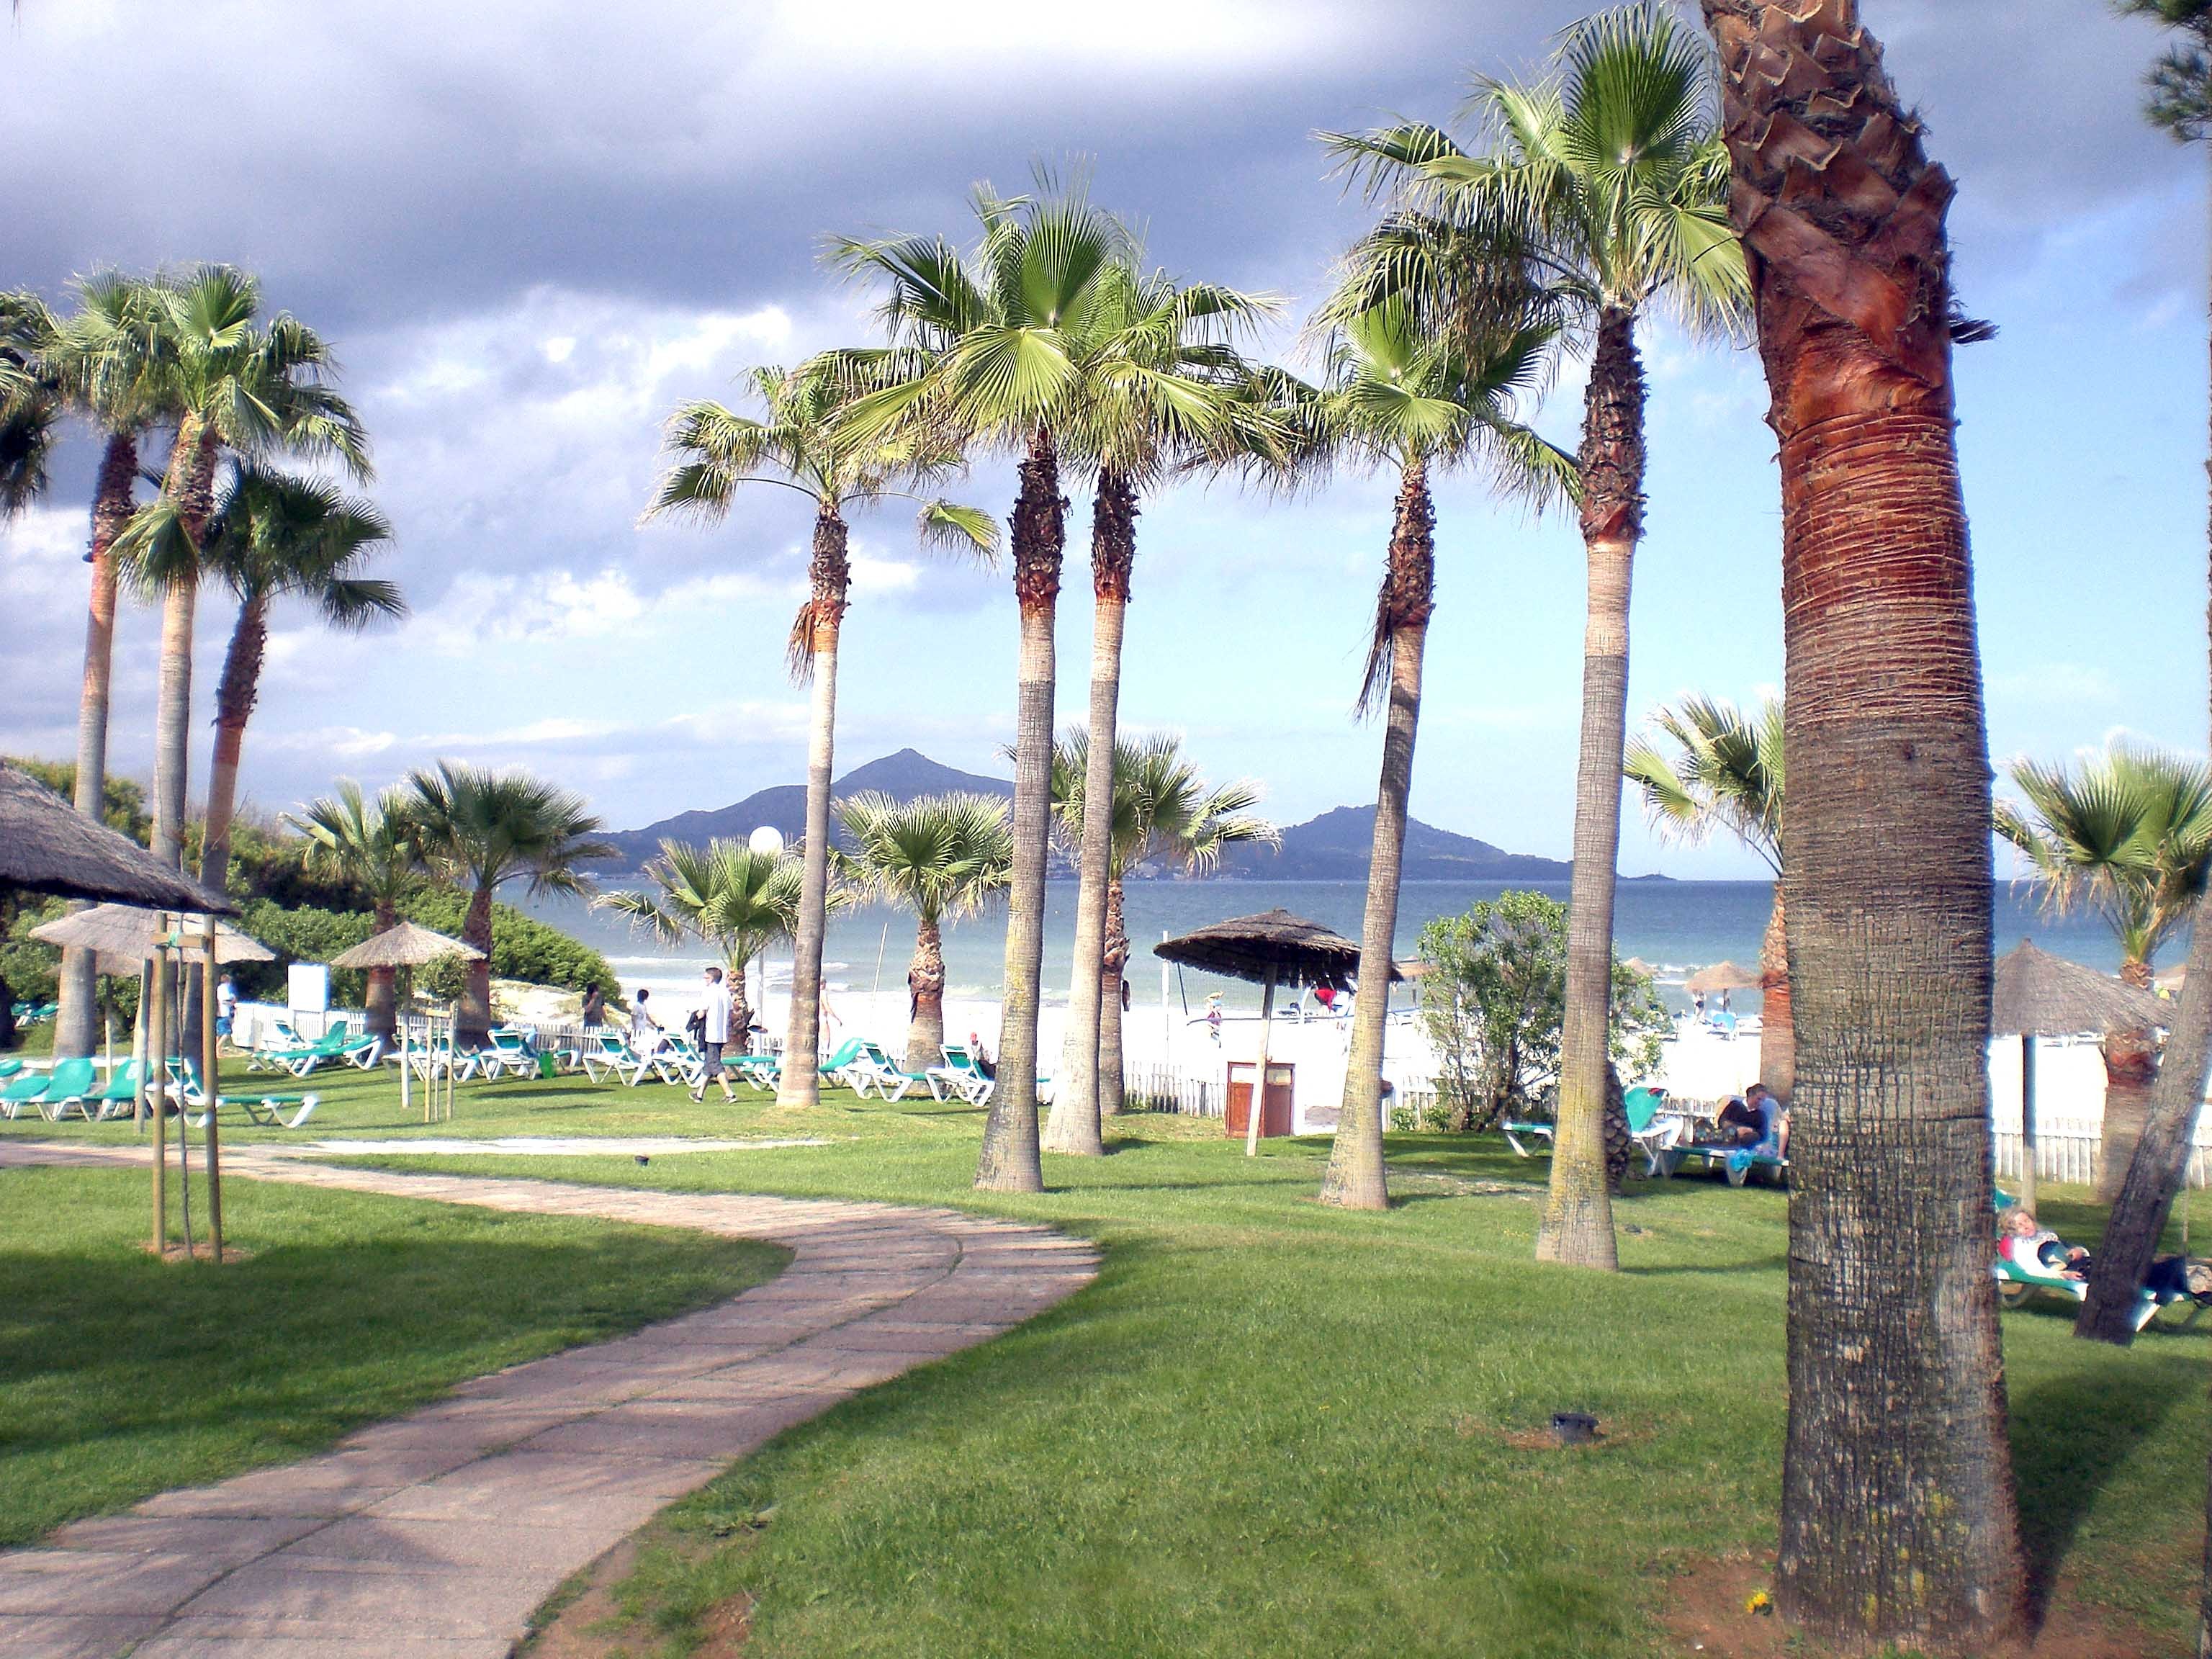
beach, tree, walkway, vacation, island, property, resort, estate, palm trees, woody plant, arecales, palm family